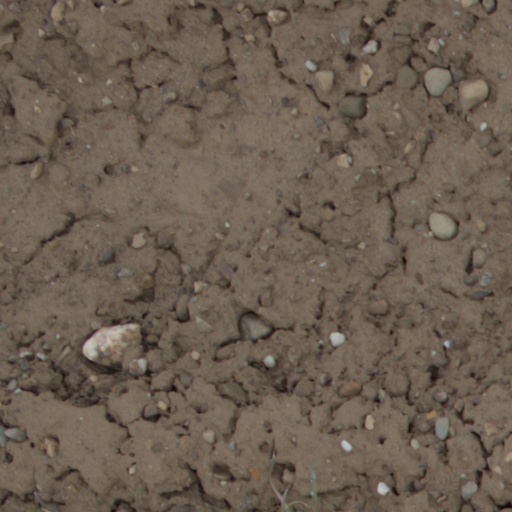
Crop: wheat